George Frederick of Nassau-Siegen

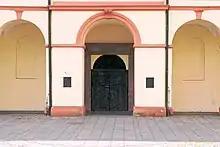
The entrance to the "Fürstengruft" in Siegen. Photo: Bob Ionescu, 2009.

John 'the Middle' died at on 27 September 1623. None of the three sons mentioned in the will were present at the death of their father. On 13 October William and John Maurice arrived in Siegen, and on 26 October John 'the Younger'. Everyone knew that there would be a dispute at the reading of the will on 11 December 1623. John 'the Younger' had the imperial decree read out, and when his brothers demurred, he said as he stood up: ""Der Kaiser wird uns scheiden!"" ("The Emperor will part us!"). He had taken the precaution of obtaining a further imperial decree on 20 November 1623 against Countess Dowager Margaret and her sons, in which the Emperor strictly forbade impeding John's assumption of government, his taking possession of the land and his inauguration. On 12 January 1624, John 'the Younger' was able to accept the homage from the town of Siegen but only because he beforehand had secretly let a squadron of selected horsemen into the town through the castle gate (that is, not through a city gate) in a heavy snowstorm, so that they could not be seen or heard by the town guards.